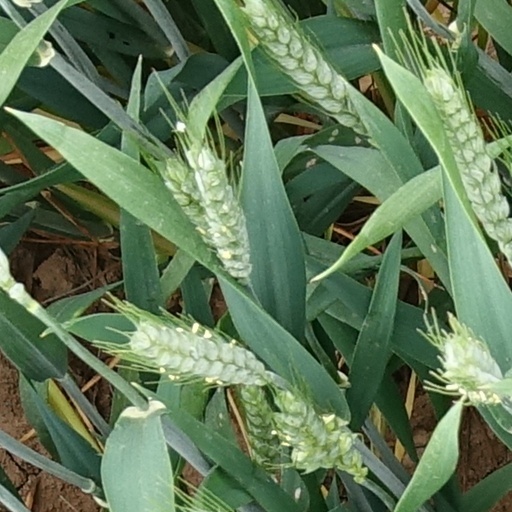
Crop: wheat